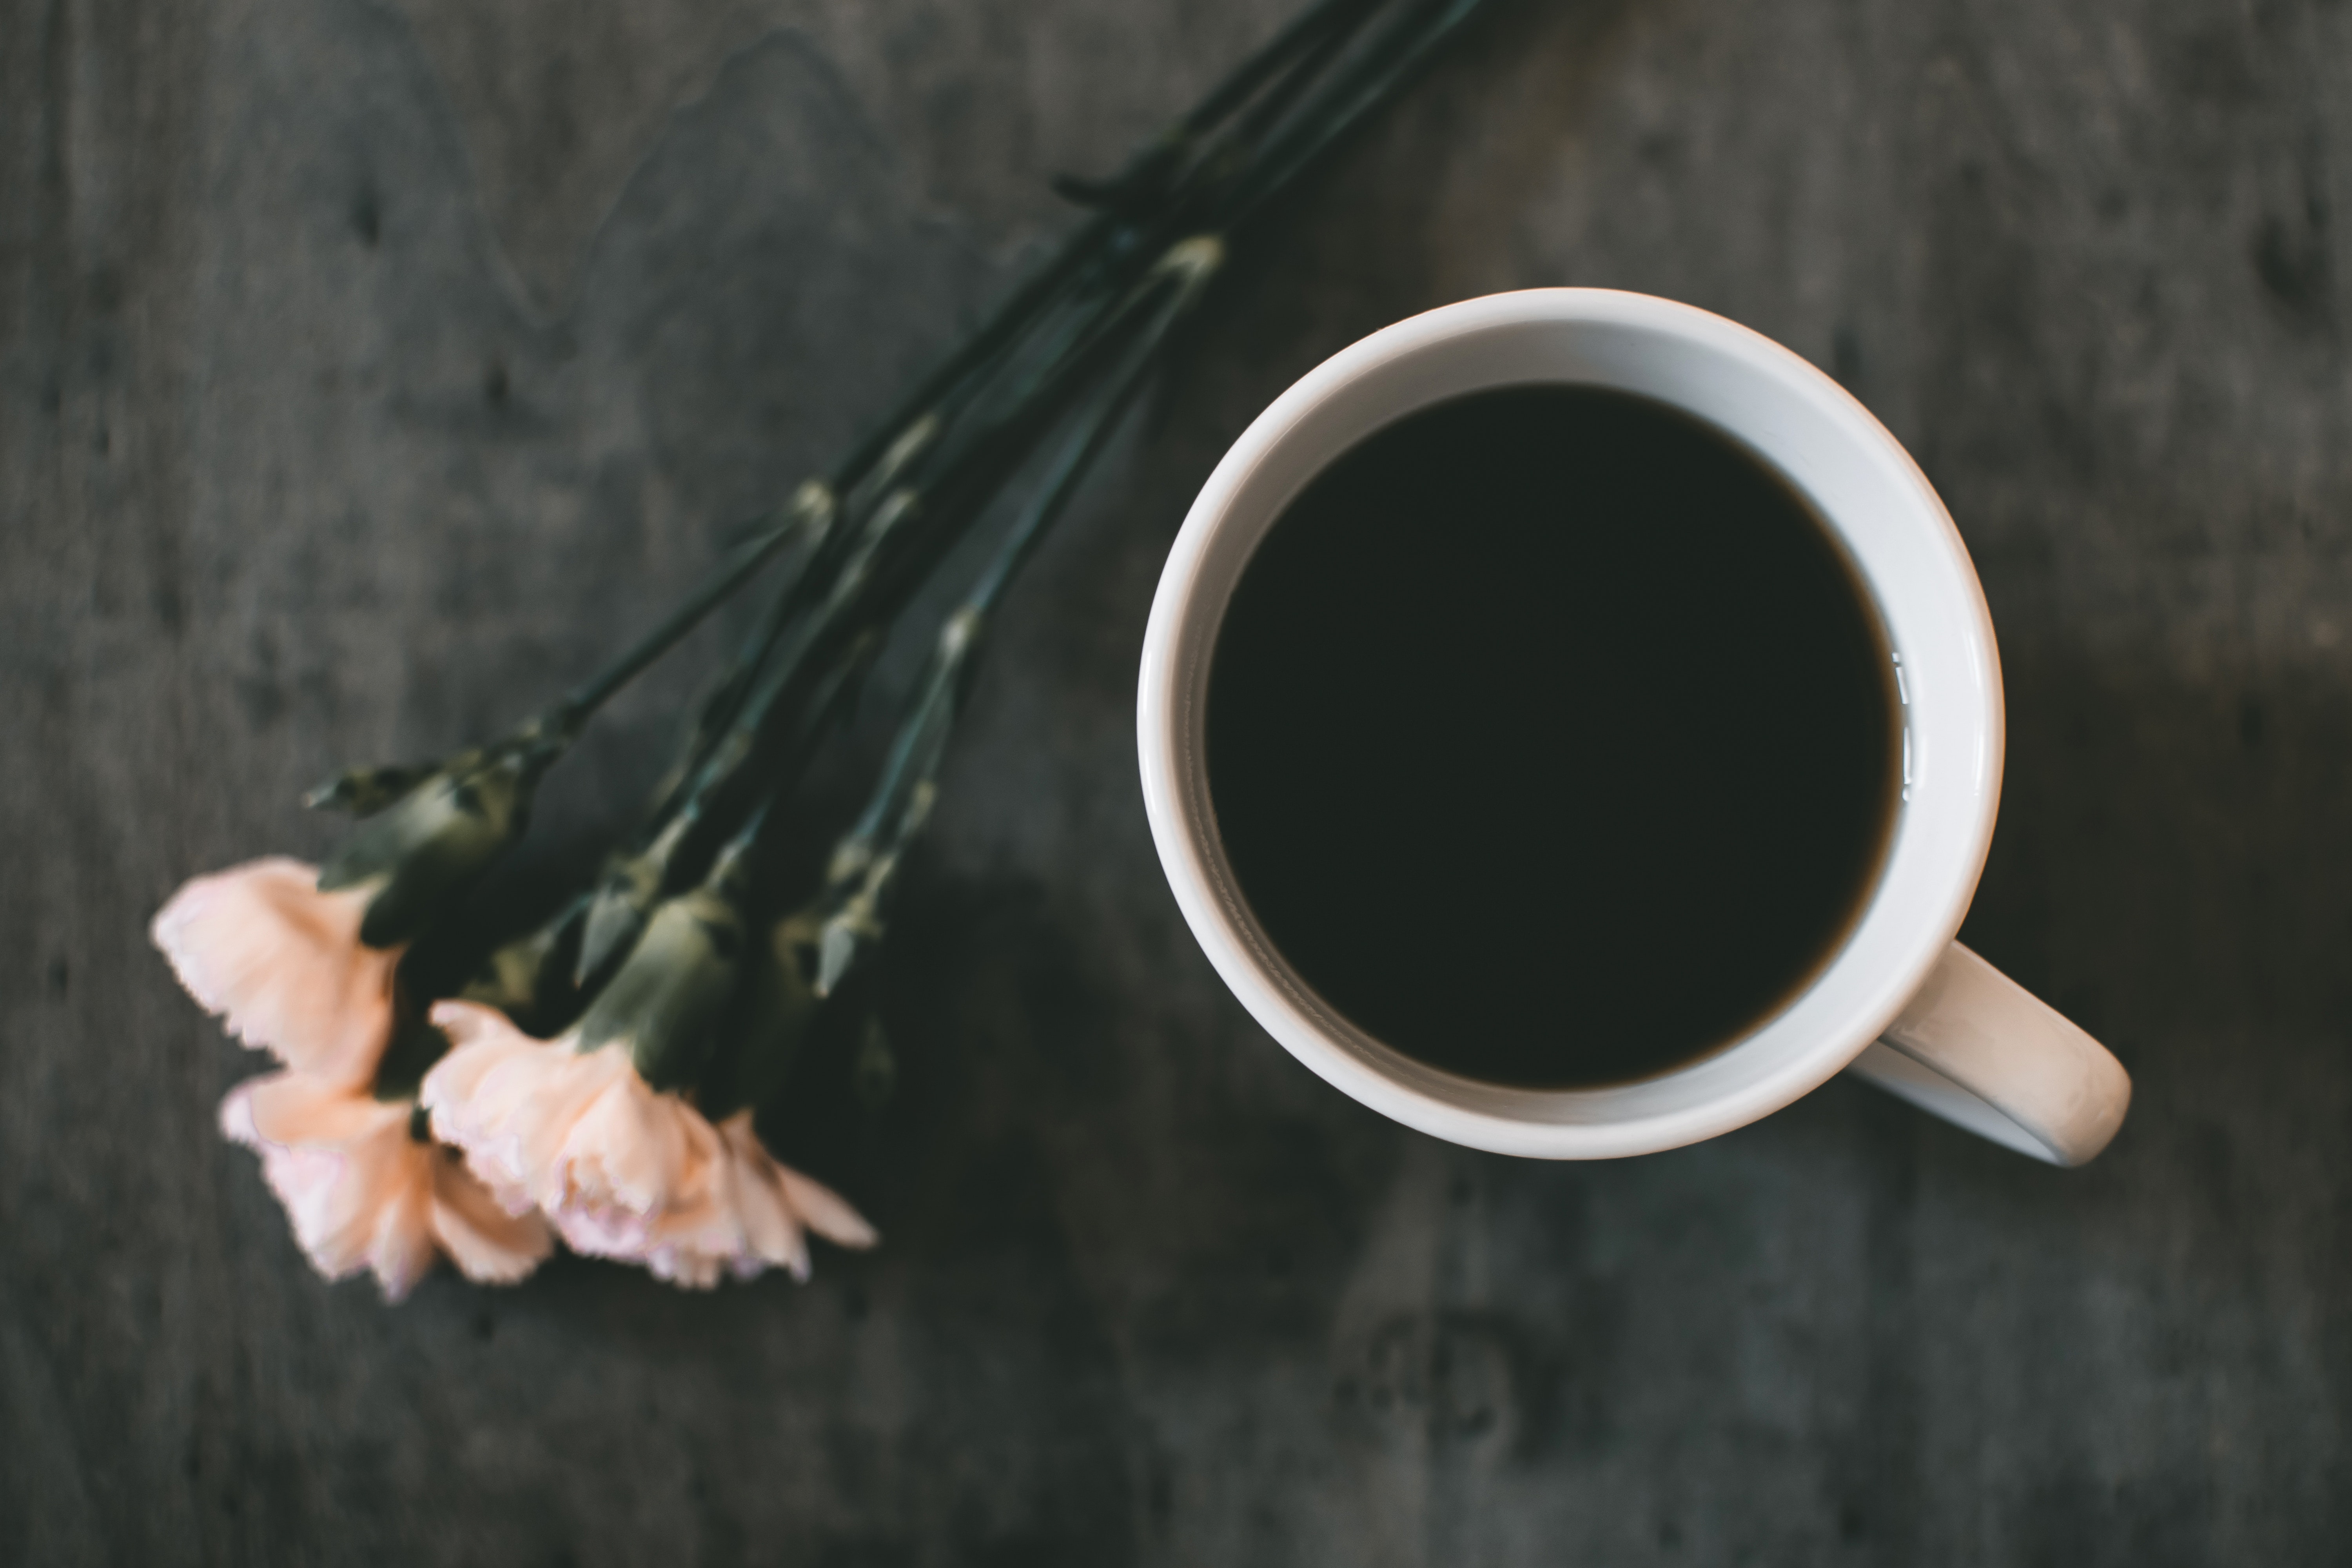
cup, coffee cup, still life photography, caffeine, drink, masala chai, tea, chinese herb tea, tableware, wood, food, coffee, cuisine